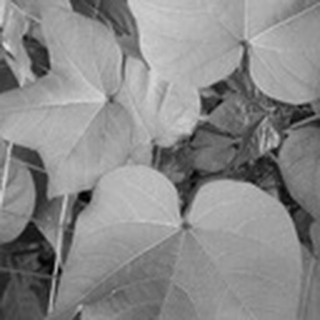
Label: healthy_cotton